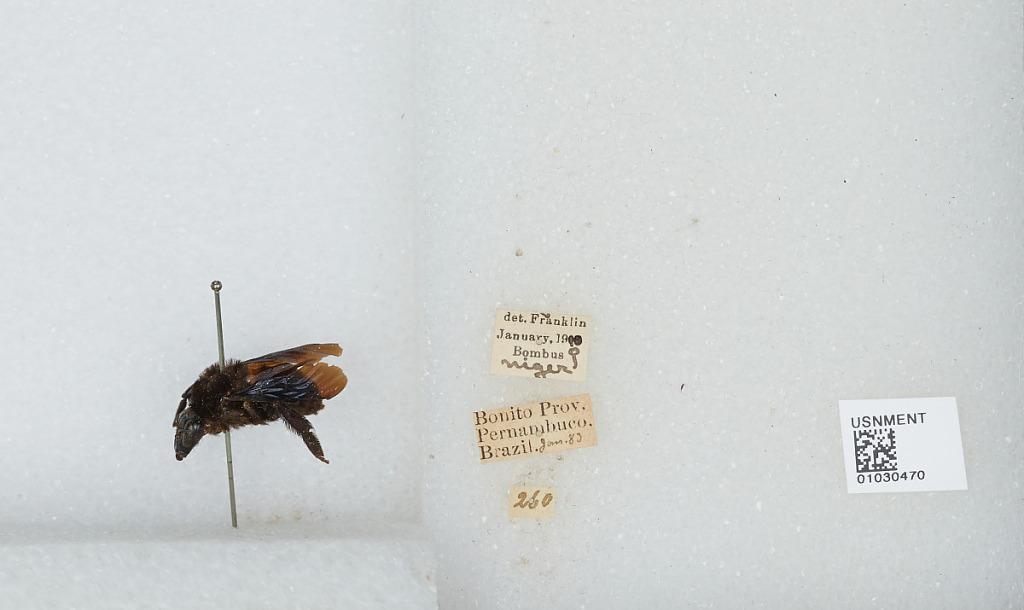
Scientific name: Bombus (Fervidobombus) morio (Swederus)
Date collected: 1883-1-
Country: Brazil
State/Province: Pernambuco
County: Bonito
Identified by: Franklin